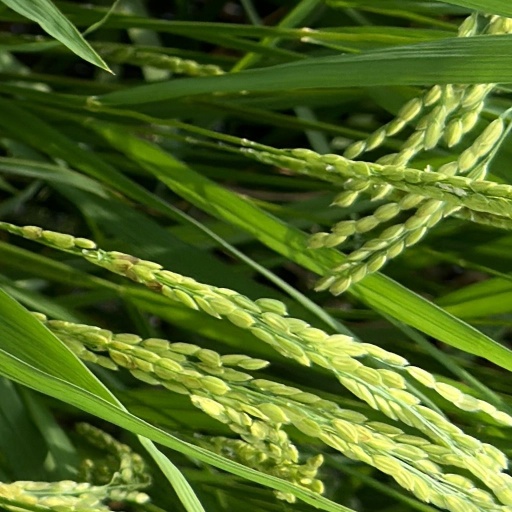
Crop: rice